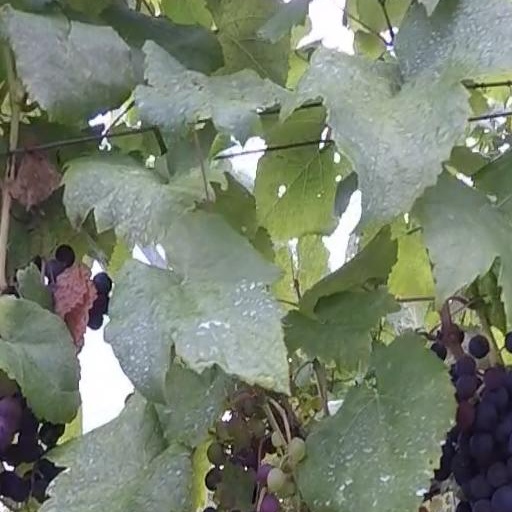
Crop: grape